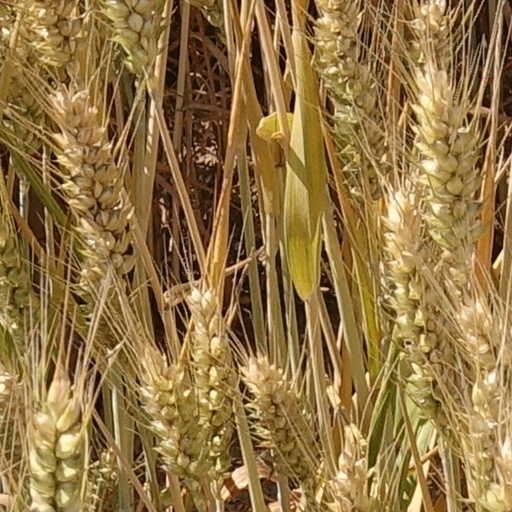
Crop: wheat